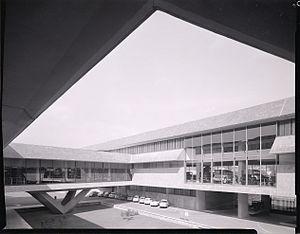
Le Musée National de l'Automobile de Turin - MAUTO, dédié à l'origine à Carlo Biscaretti di Ruffia l'est maintenant à Gianni Agnelli